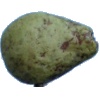
Label: pear_stone